List of birds of India

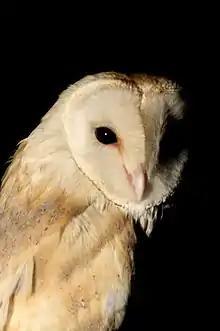
Barn owl

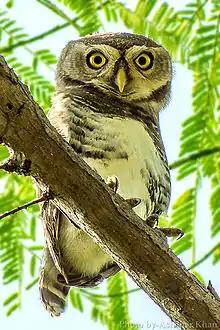
Forest owlet

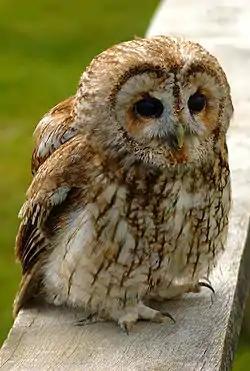
Tawny owl

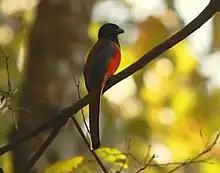
Malabar trogon

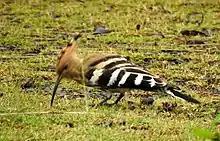
Hoopoe

Accipitridae is a family of birds of prey, which includes hawks, eagles, kites, harriers and Old World vultures. These birds have powerful hooked beaks for tearing flesh from their prey, strong legs, powerful talons and keen eyesight.